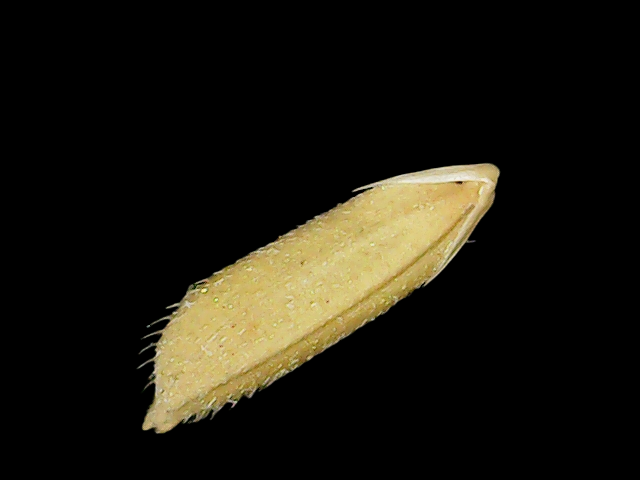
Rice variety: Binadhan17